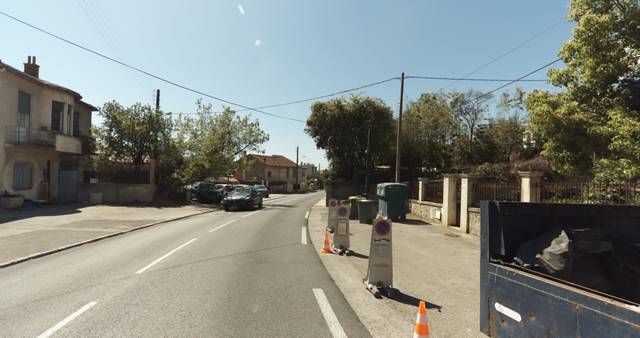
Region: France
Coordinates: 43.114, 5.962